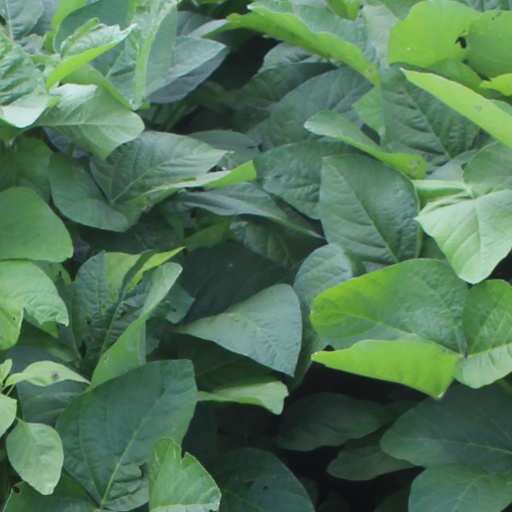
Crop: soybean